Aarohi

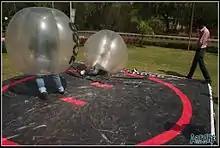
Informal Events At Aarohi

The main attractions are paintball, human Foosball, zorbing while many other events like 60 seconds, Rab ne Bana di Jodi, Vahi pe Nigaahen Vahi pe Nishana, etc. have been engaging the crowd from past many editions of Aarohi. In 2011, there were a total of 33 informals organized with a massive response.